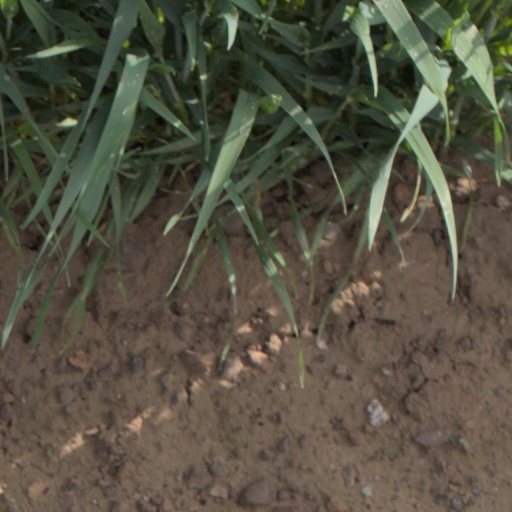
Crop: wheat